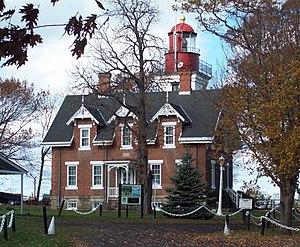
Le phare de Dunkirk, également connu sous le nom de phare de Point Gratiot, est un phare actif situé sur le Lac Érié, dans le Comté de Chautauqua.